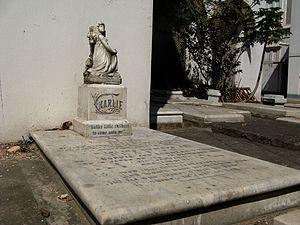
L’Église arménienne de Nazareth est un édifice religieux de Calcutta appartenant à l’Église apostolique arménienne. Sise à Burrabazar, le quartier commercial de la ville de Calcutta elle fut fondée en 1610 et est un des plus anciens lieux de culte chrétien à Calcutta. L’église est considérée comme ’église-mère’ de la communauté arménienne en Inde.